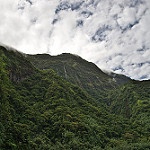
Scene: Outdoor